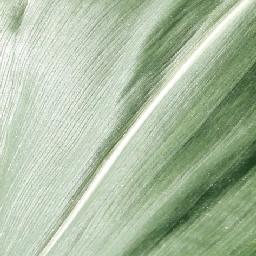
Label: Corn_(Maize)___Healthy